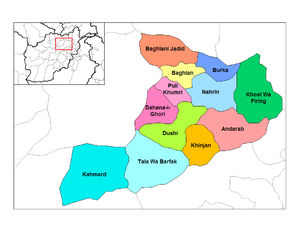
Les provinces d'Afghanistan sont divisés en Wolaswalei ou districts.
Baghlan ou Baghlân est une province du nord de l'Afghanistan. Sa capitale est Pol-e Khomri, mais son nom est lié à la ville de Baghlan.